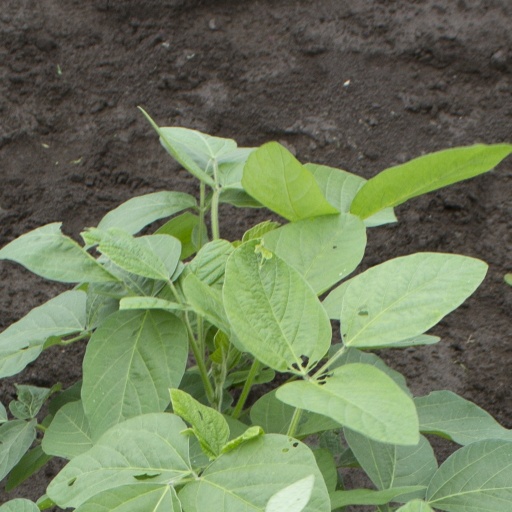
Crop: soybean